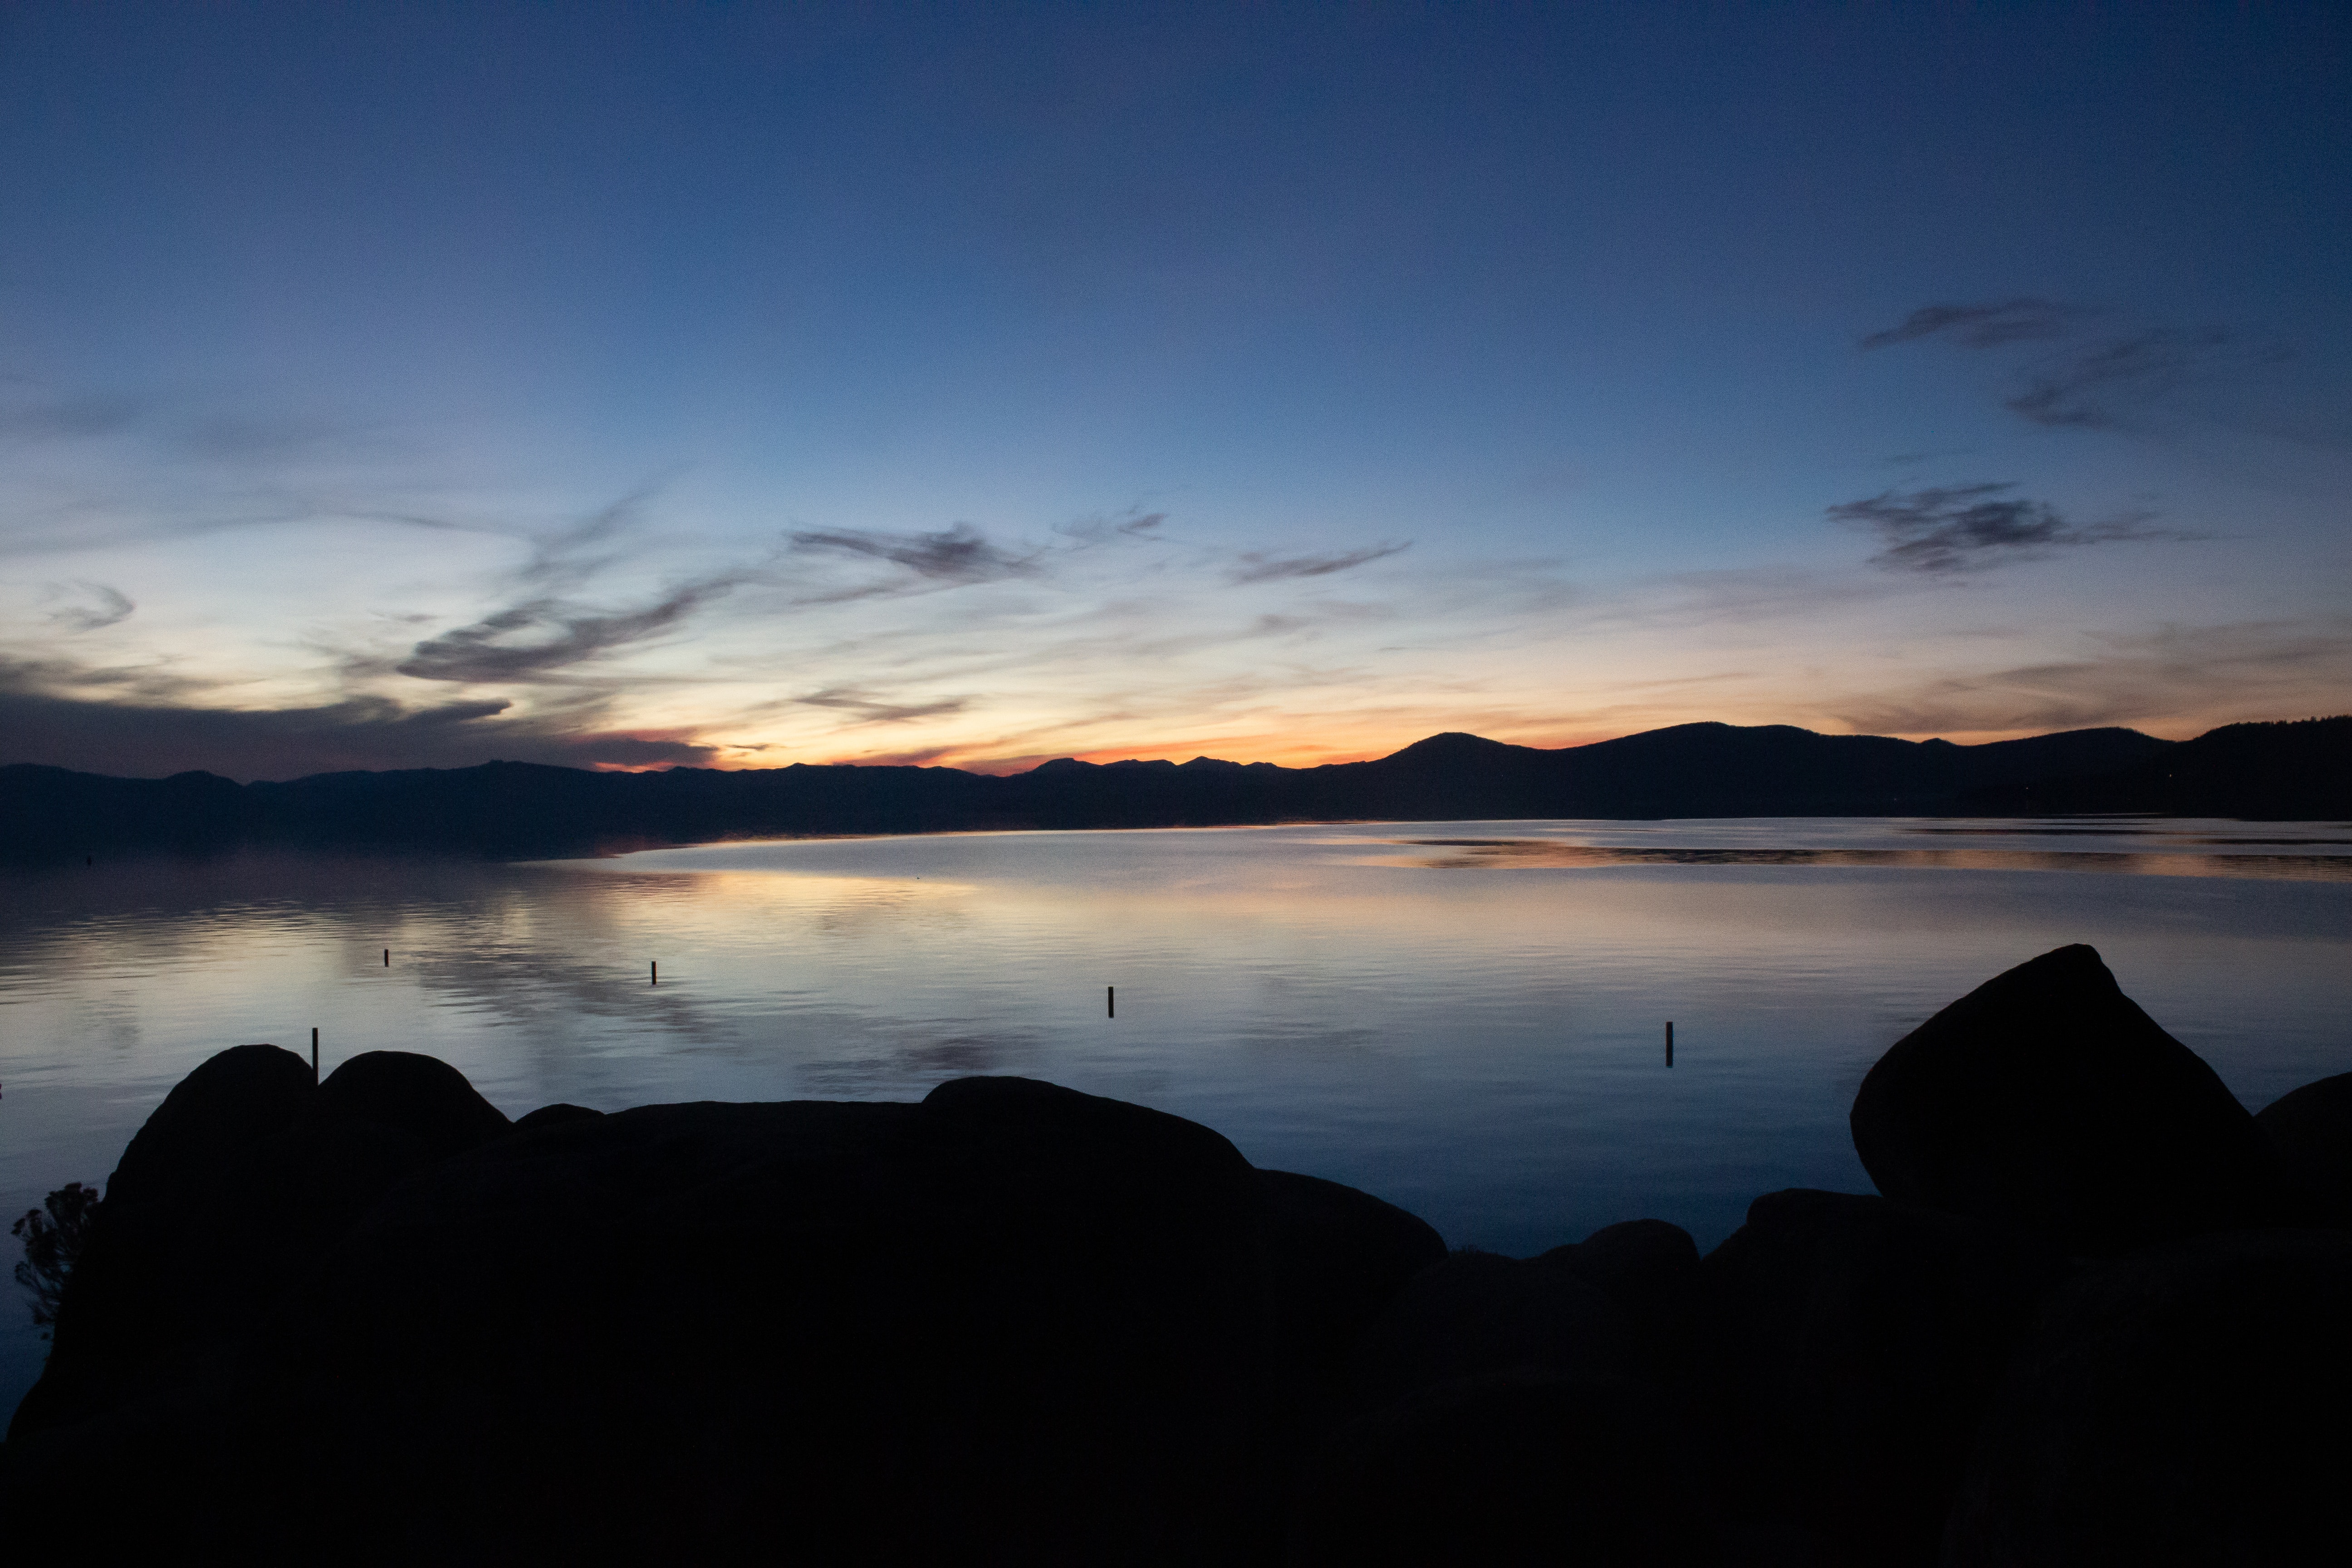
sky, water, nature, horizon, reflection, blue, cloud, sunset, lake, natural landscape, loch, dusk, morning, evening, atmospheric phenomenon, afterglow, sea, sunrise, calm, highland, dawn, sound, ocean, landscape, shore, mountain, atmosphere, lake district, rock, reservoir, river, hill, night, sunlight, coast, fell, inlet, bay